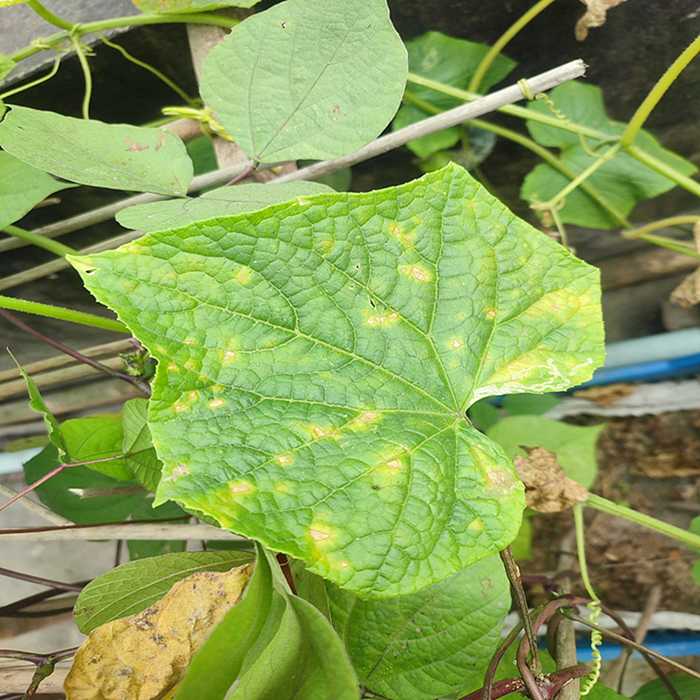
Plant: Cucumber
Label: Downy mildew